Law enforcement in Canada

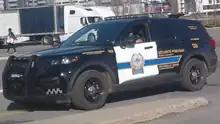
A Ford Police Interceptor Utility of the Hampstead, Quebec Public Security division, one of several similar organizations in the urban agglomeration of Montreal.

Every municipality in Canada is authorized to develop and enforce municipal by-laws, but each province and territory regulates the authority of municipal law enforcement agencies differently. In British Columbia, Manitoba, Ontario, Nova Scotia, and Prince Edward Island, municipal enforcement agencies are generally limited to the enforcement of municipal legislation and operate on an as-requested basis. In all three territories, as well as the provinces of Newfoundland and Labrador, Quebec, Saskatchewan, and Alberta, some — but not all — municipal enforcement agencies also enforce provincial legislation and control traffic. Several municipalities rely on police services or contracted commissionaires for bylaw enforcement.